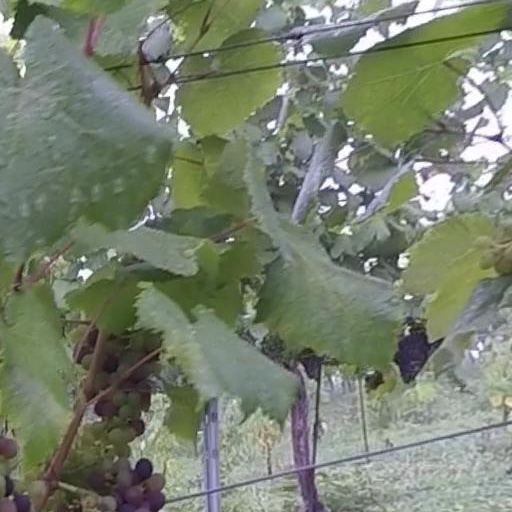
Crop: grape